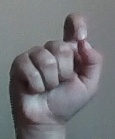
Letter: fa